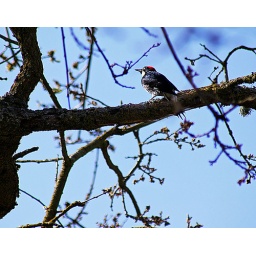
Cynthia spotted this during our dog walk in Saratoga.